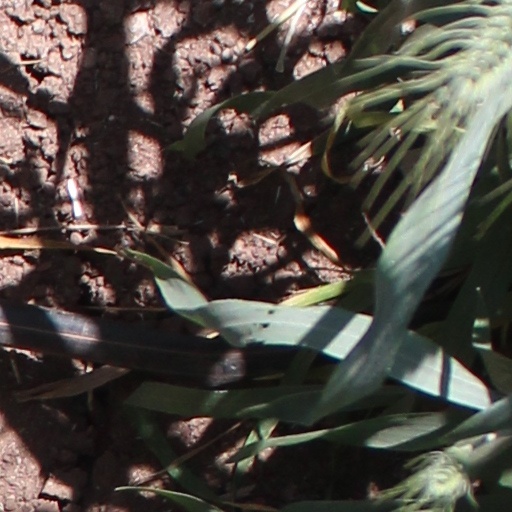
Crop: wheat